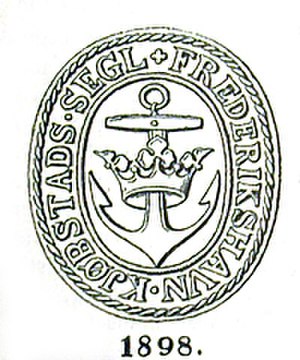
Frederikshavns historie
Frederikhavns købstadssegl fra år 1898
Der har været mennesker i området ved Frederikshavn i mange tusinde år. Man har arkæologiske fund fra stenalder til vikingetid. I landskabet rundt om byen findes der levn fra disse mennesker i form af talrige gravhøje, langdysser og jernaldergrave. Ved kystområderne og på den hævede havbund er der fundet skibsvrag fra den tidlige middelalder.